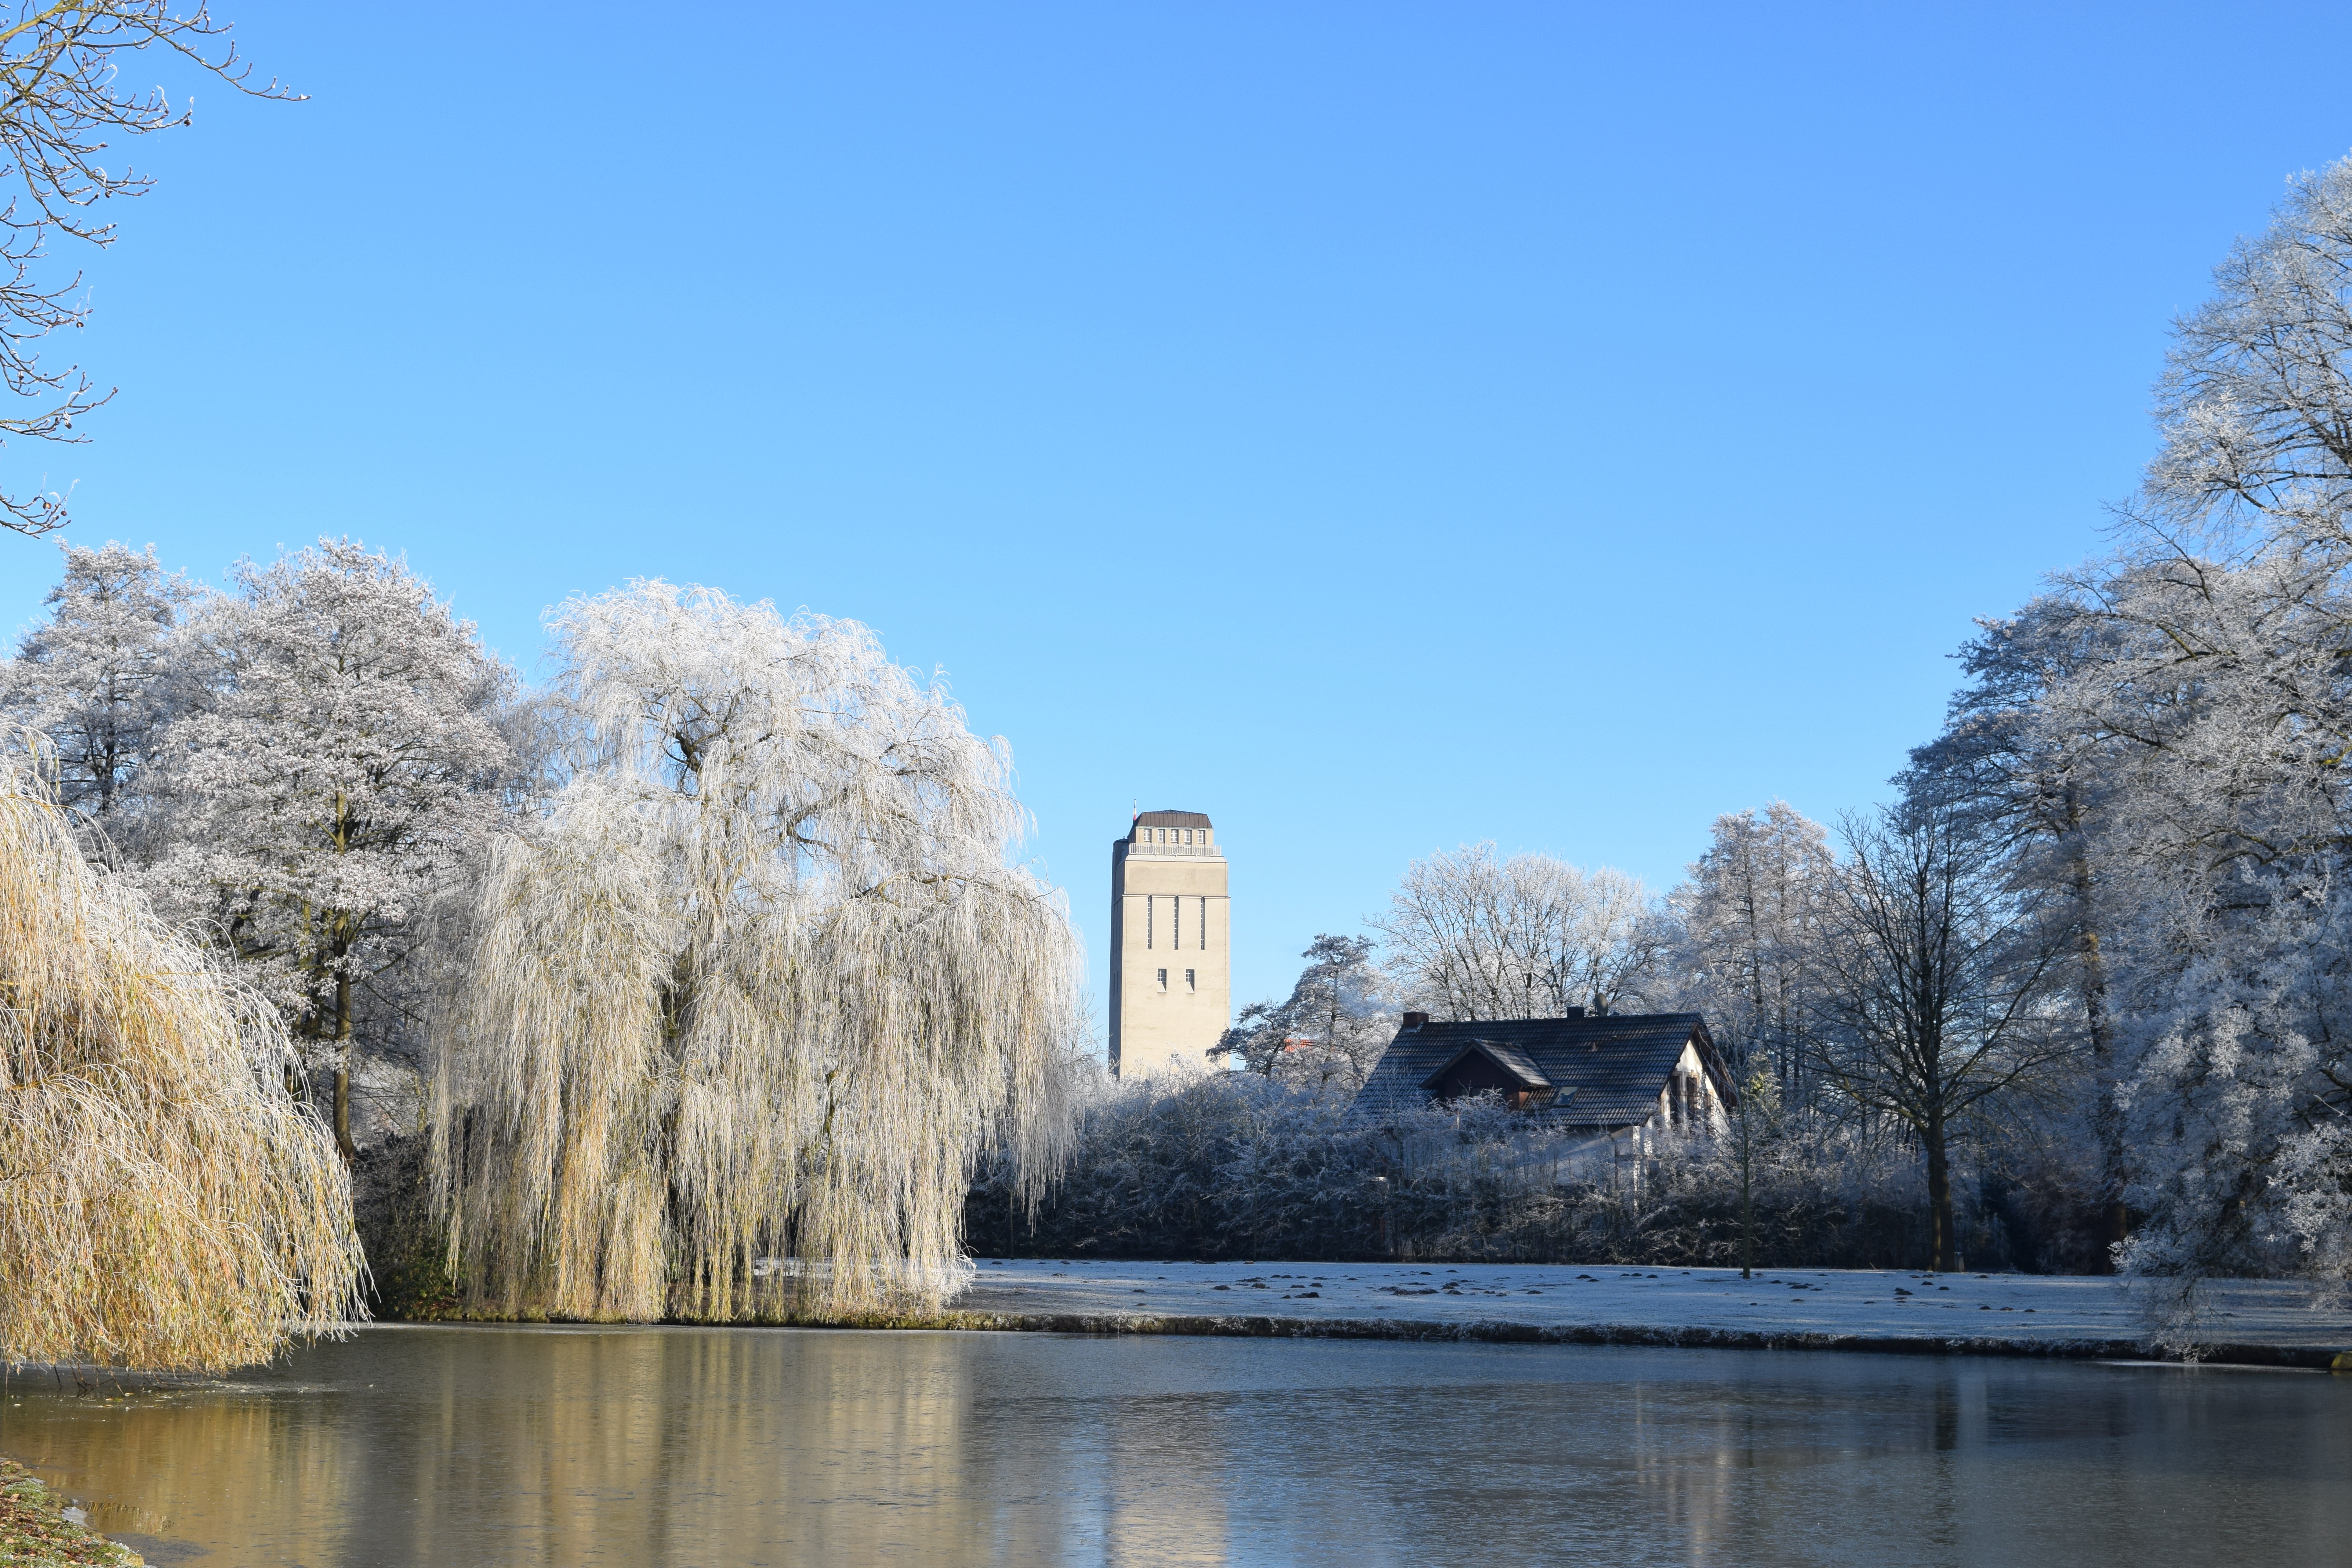
tree, water, rock, snow, cold, winter, plant, flower, lake, frost, river, pond, reflection, park, reservoir, season, waterway, water tower, water feature, graft, delmenhorst